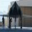
Label: airplane